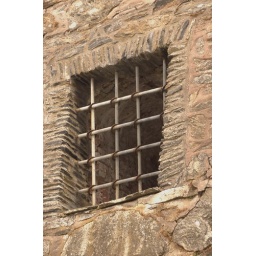
Barred window in fortress wall